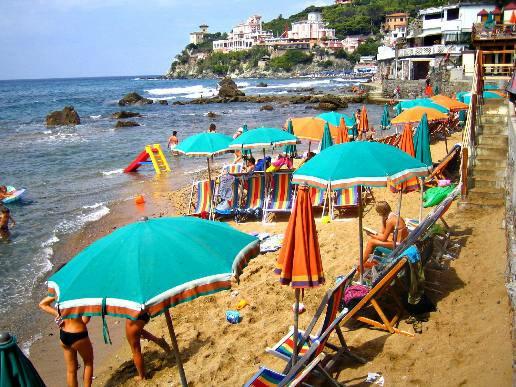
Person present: No